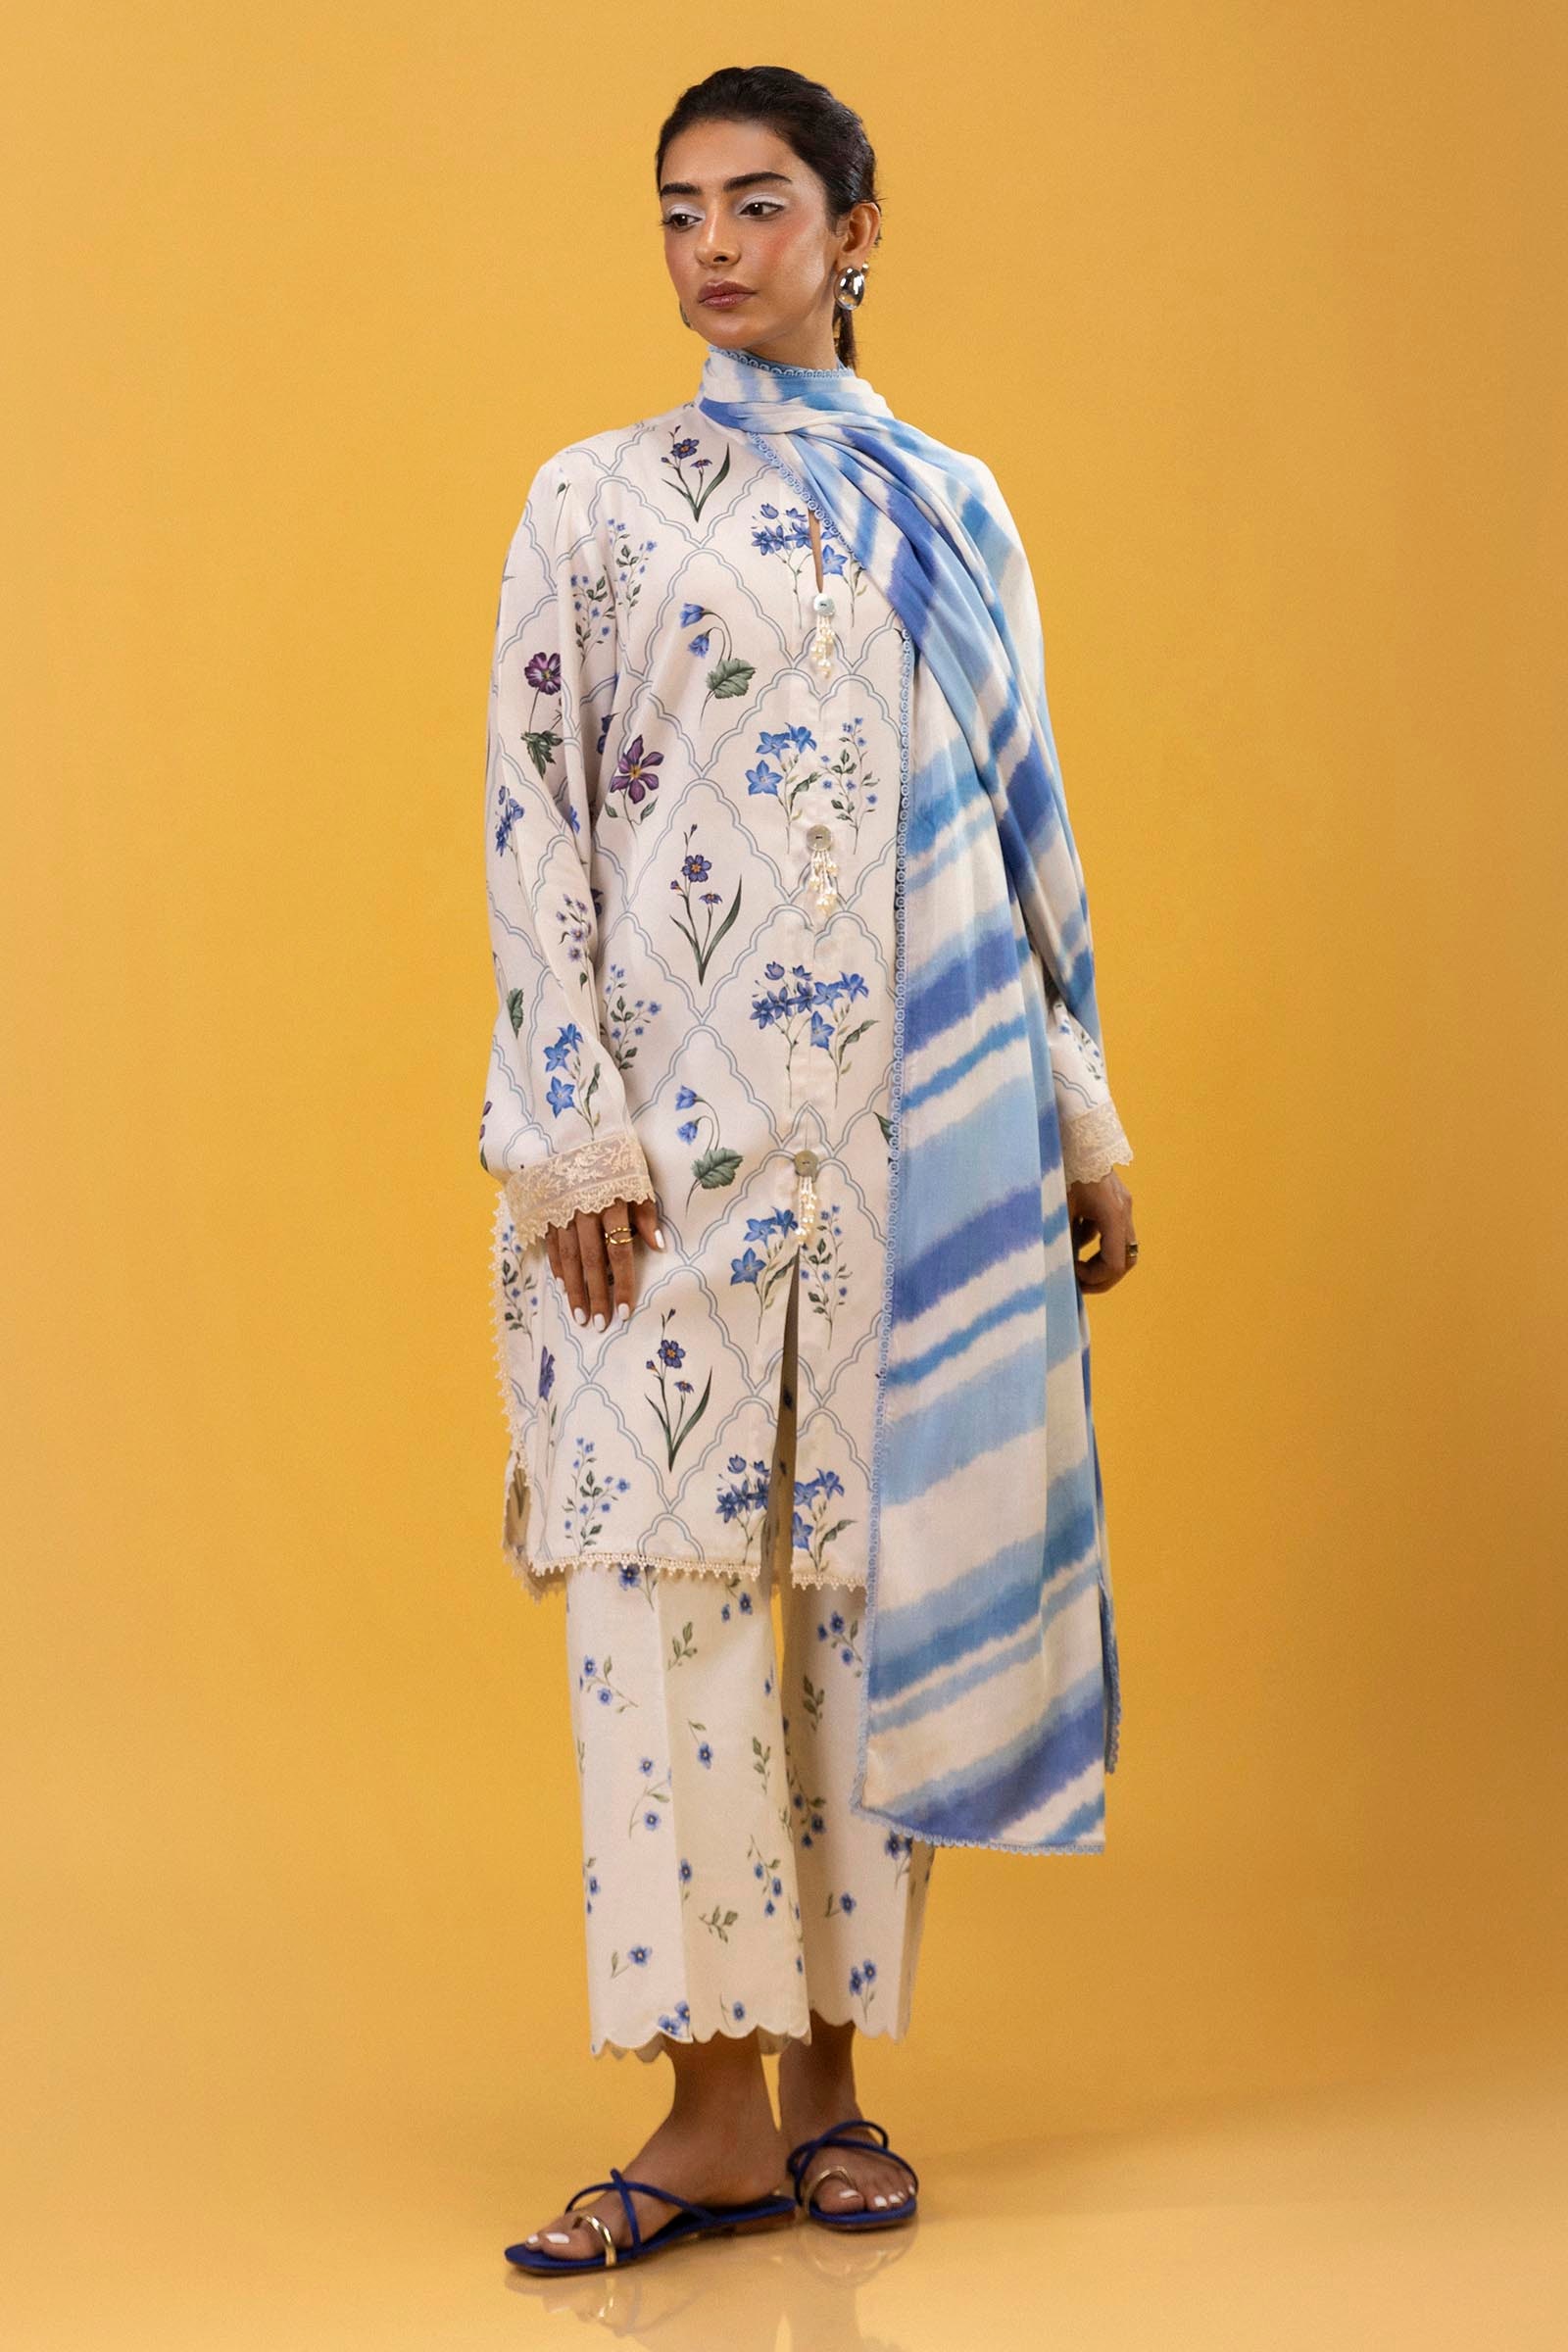
blue multi kurta pants